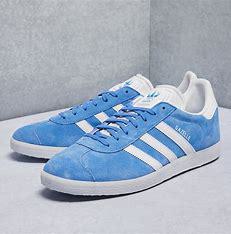
Brand: Adidas
Model: Gazelle Bold